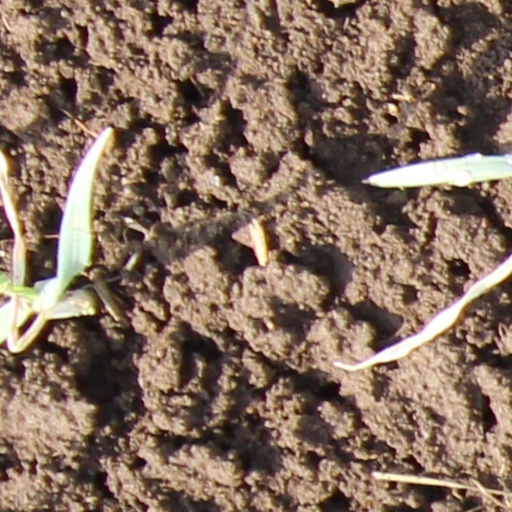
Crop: wheat